Long Long Time Ago

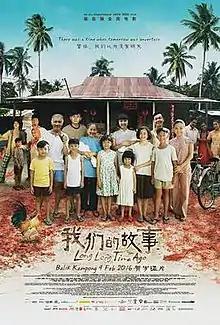
Theatrical release poster

Long Long Time Ago (Hokkien: 我儂个故事; POJ: "Guá-lâng ê kòo-sīr"; literally "Our Story") is a 2016 Singaporean period film and comedy film directed by Jack Neo. The film commemorates Singapore's 50th birthday or SG50 and stars Aileen Tan, Mark Lee and Wang Lei as the main casts. It is released on 4 February 2016 in Singapore. It also marks the second on-screen reunion of Mark Lee and Suhaimi Yusof after they starred alongside together in the popular Singaporean sitcom named "Police & Thief".